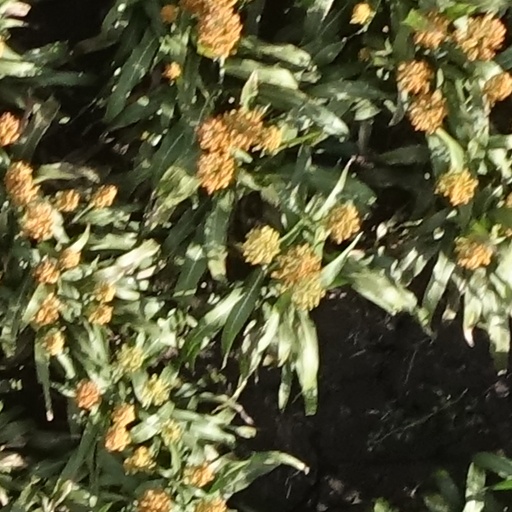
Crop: sorghum